Nork, Surrey

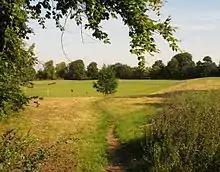
Playing fields in Nork Park

Nork Park lies to the south of the main residential area, bordering Tattenham Corner and Burgh Heath. It derives from part of the 18th century park around the demolished Nork House, and was bought by the local council in 1947 from the landowner David Field. Subsequently, parts of the area have been used for grazing horses, cattle and goats, but now the entire area is accessible to the public. The Park is partly chalk grassland of value for its flora, and there are also hedgerows, avenues and areas of woodland, including a small arboretum. It is much used for dog walking. There are extensive areas of playing fields, tennis and basketball courts, an exercise trail, two children's playgrounds, and a community centre. Several car parks provide access and adjacent parking is also possible along Nork Way. The local community organises a popular open-air music festival called "Music in the Park" that runs one afternoon in summer; 2022 marked the 30th such event.